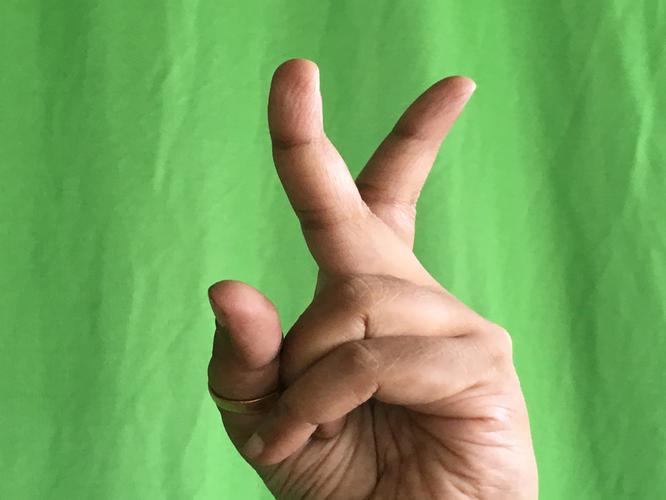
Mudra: Katrimukha
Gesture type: single_hand